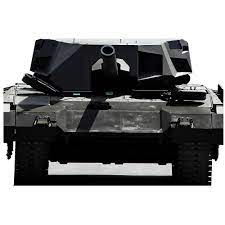
Label: Tank